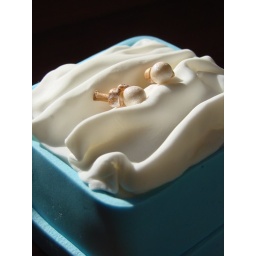
gumpaste pearl jewelry in Tiffany box mini cake design